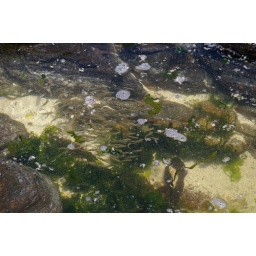
There was a school of these little fish swimming around through the rocks, right up to the beach.